Death of Jason Callahan

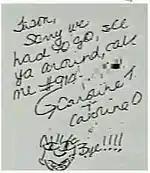
Note written by "Caroline O." and "Caroline T."

The vehicle's driver was identified as Michael E. Hager, 21, who may have picked Callahan up as a hitchhiker. Neither of the decedents had drugs or alcohol in their bodies and there was no discernible external cause for the crash, so authorities hypothesized that Hager could have fallen asleep at the wheel. It has been suggested that Hager may have agreed to transport Callahan because of their similar styles of dress, as they both appeared to be fans of the Grateful Dead. Authorities attempted to identify Callahan through fingerprint analysis with the aid of national databases, but were unsuccessful.